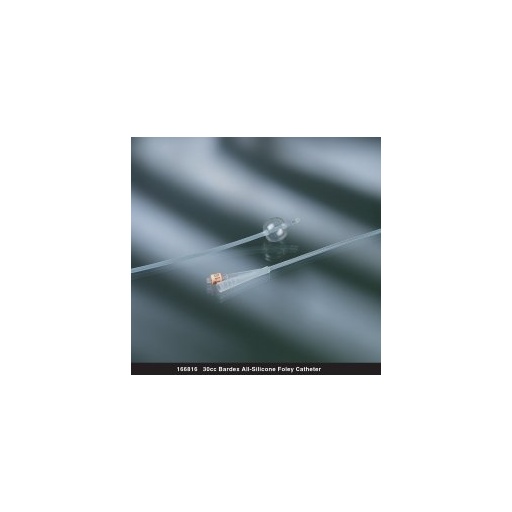
Foley Catheter Bardex® 2-Way Standard Tip 30 cc Balloon 16 Fr. Silicone - 166816
Brand: McKesson
Category: Business & Industrial > Medical > Medical Instruments > Surgical Needles & Sutures > Surgical Needles > Taper Surgical Needles